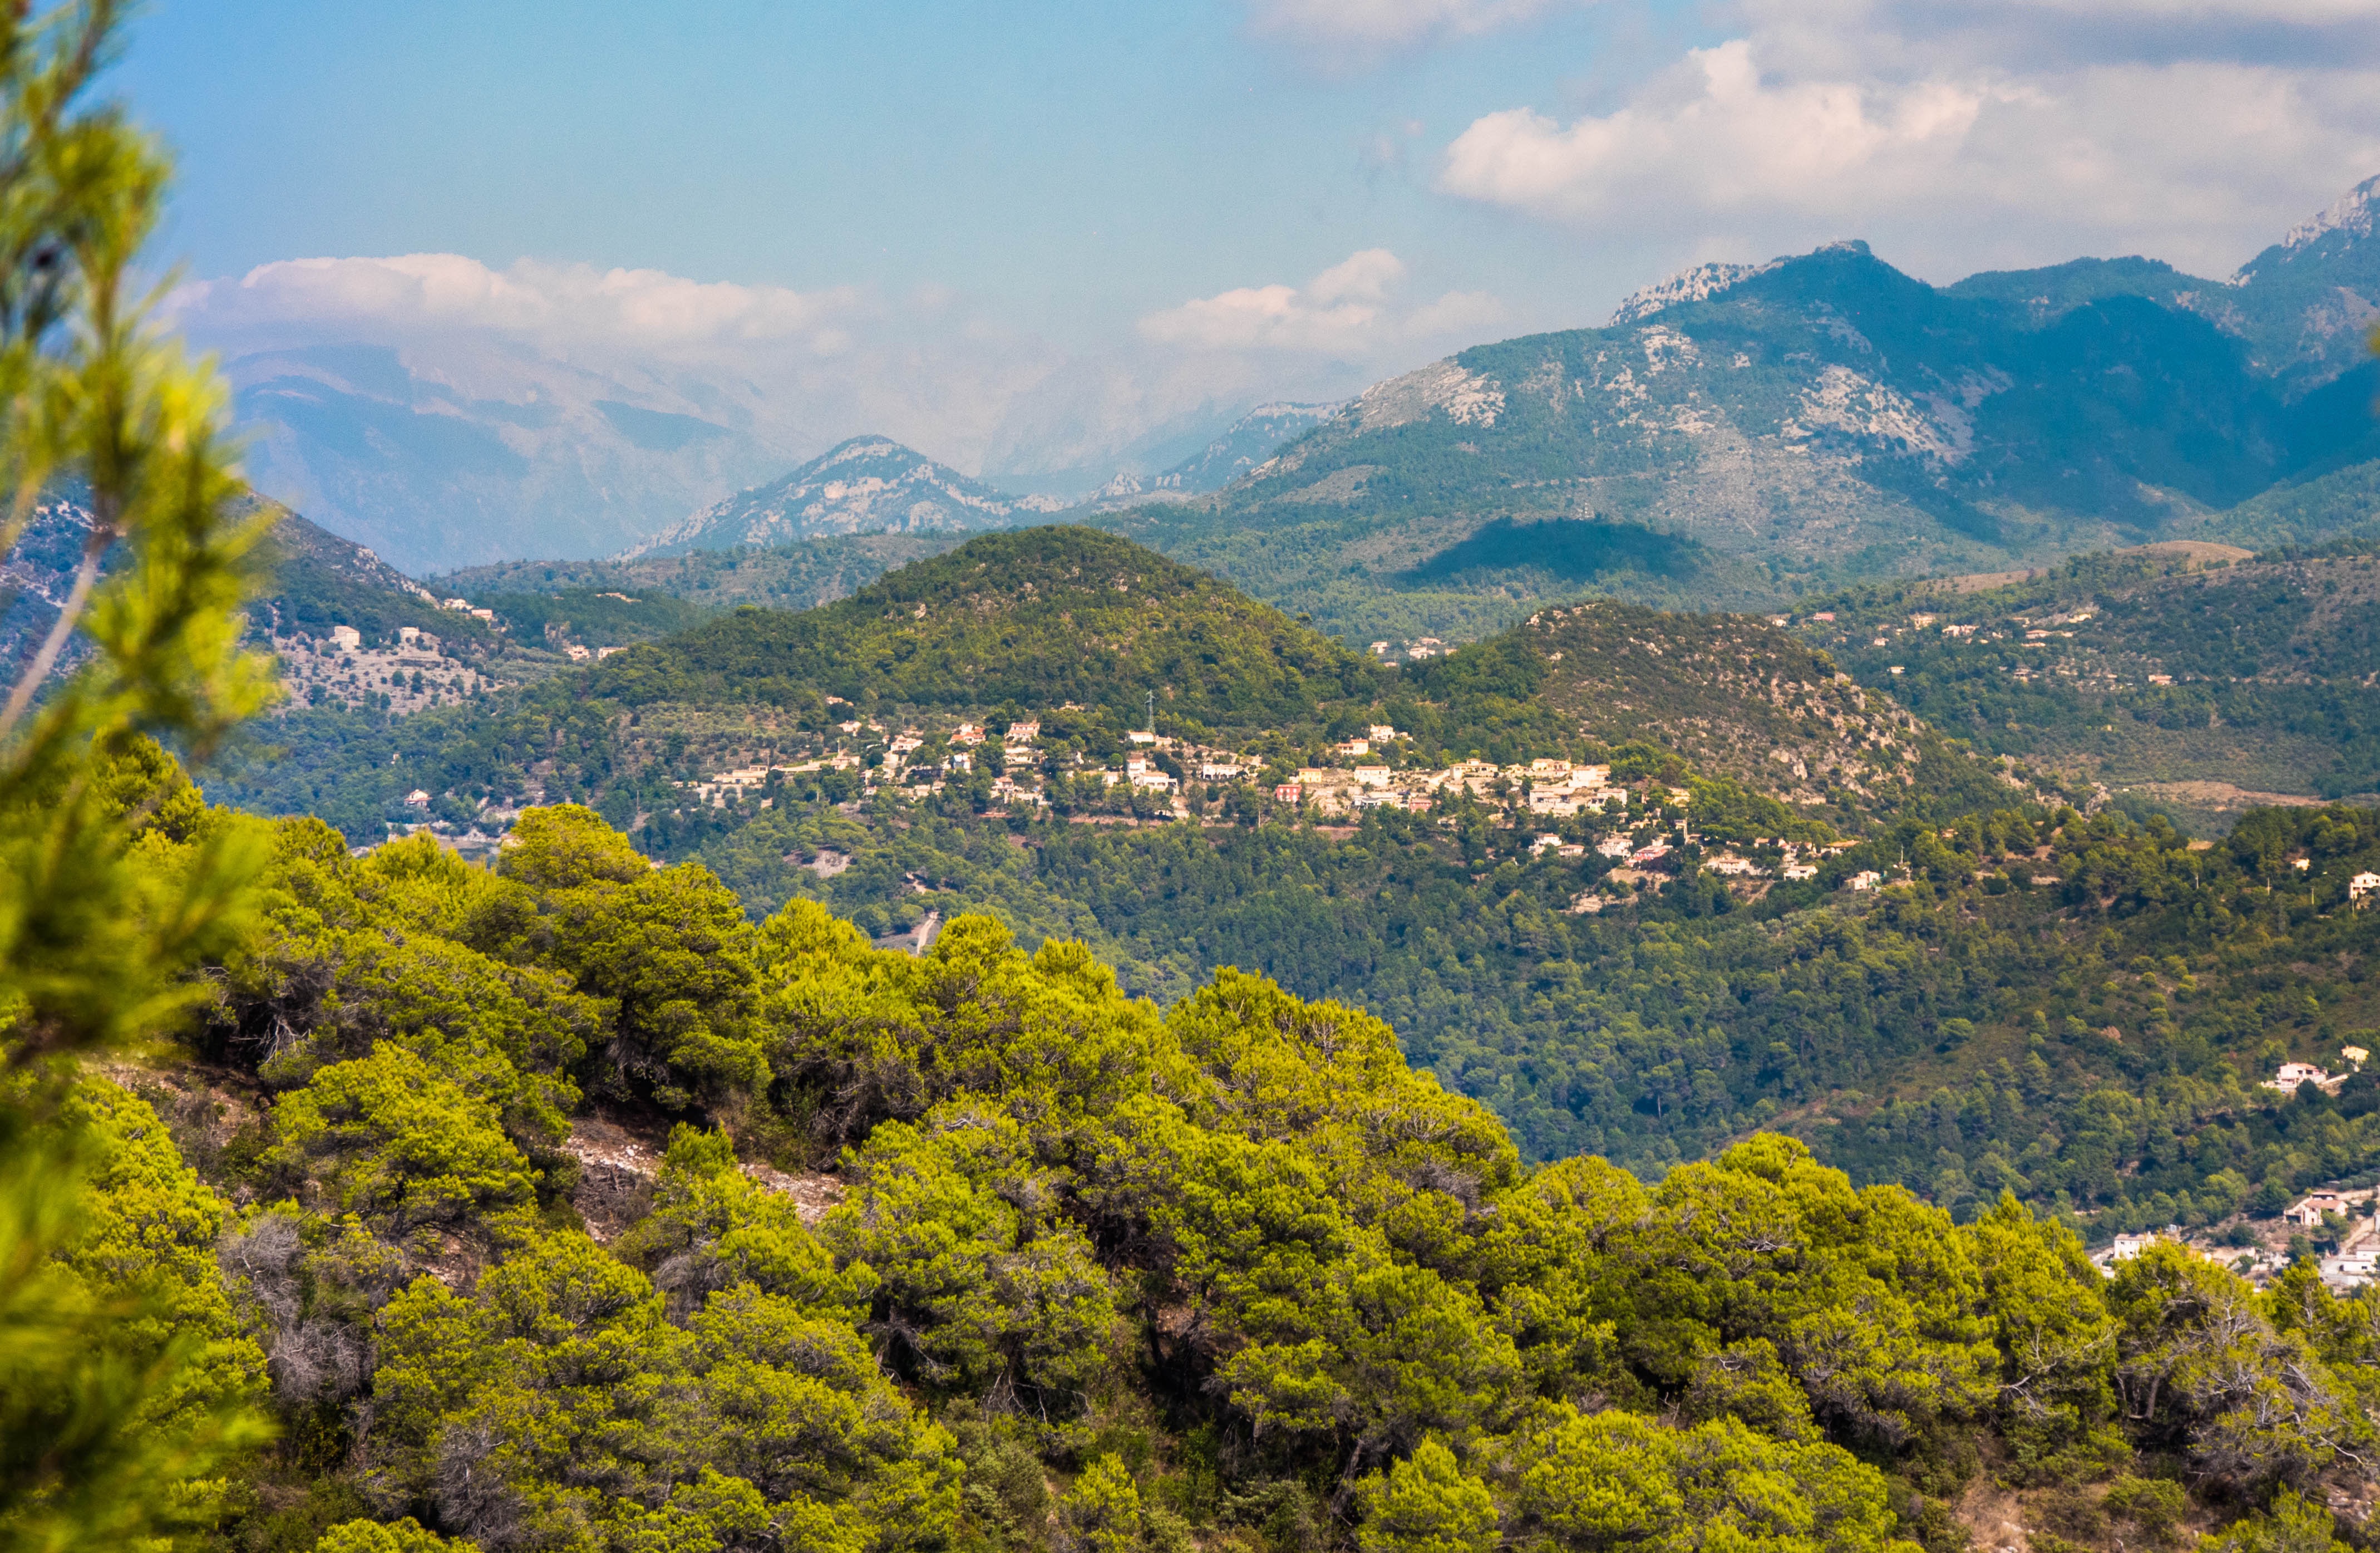
landscape, tree, nature, forest, wilderness, mountain, meadow, leaf, hill, flower, lake, valley, mountain range, autumn, ridge, alps, plateau, ecosystem, landform, geographical feature, mountainous landforms